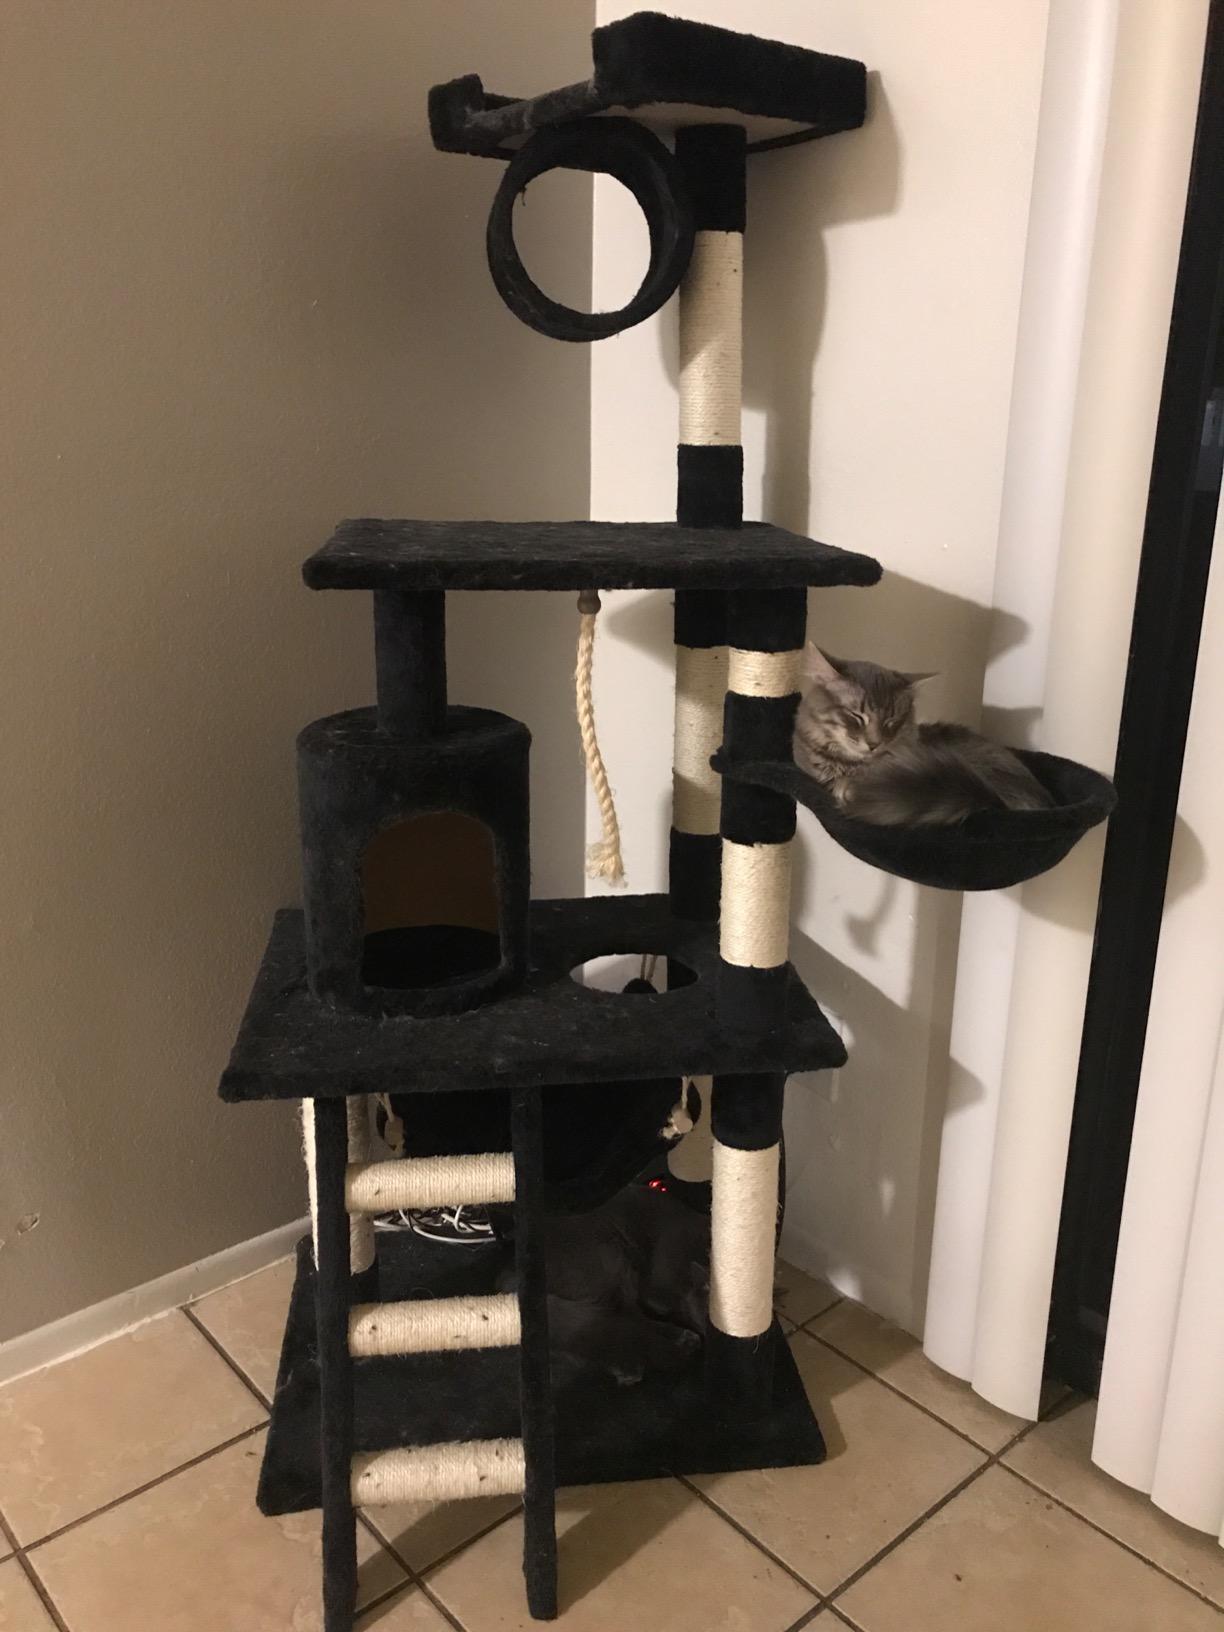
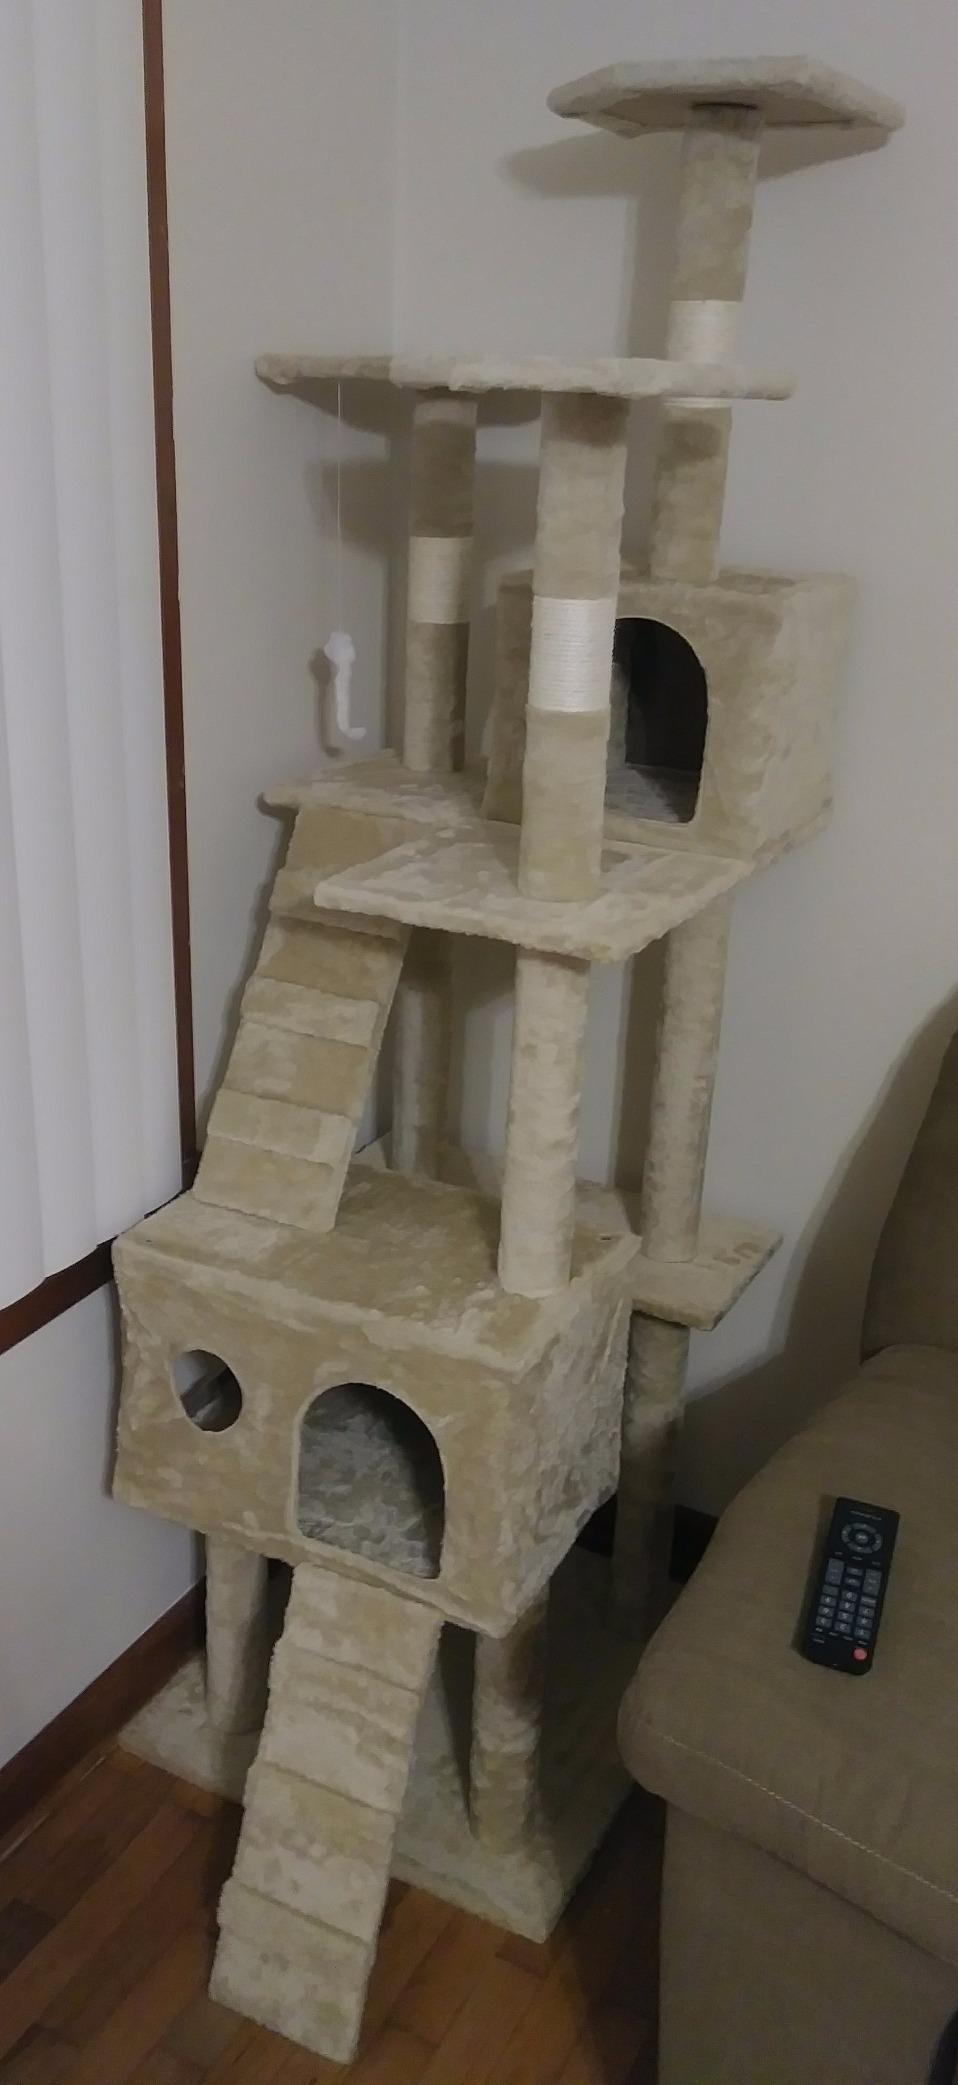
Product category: items_cat tree
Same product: no